Herbert Levine (company)

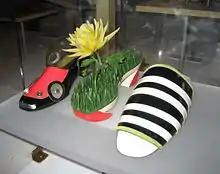

The house of Herbert Levine served United States First Ladies Jackie Kennedy, Mamie Eisenhower, Lady Bird Johnson, and Patricia Nixon in the 1960s and early 1970s.